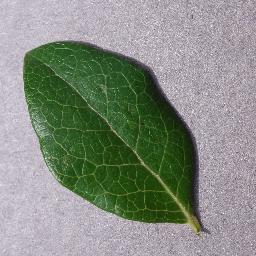
Label: Blueberry___healthy